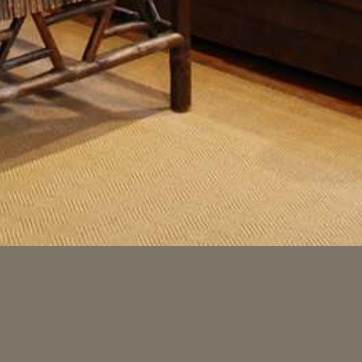
Material: carpet